Hōryū-ji

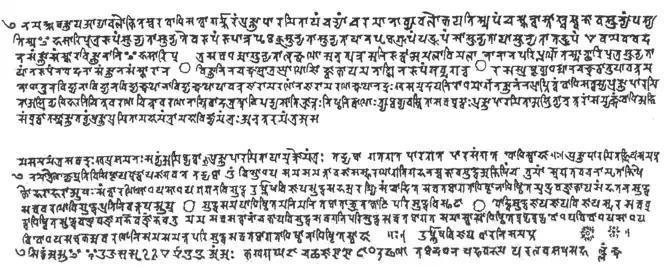
A replica of The Heart Sutra and Uṣṇīṣa Vijaya Dhāraṇī Sūtra manuscript in Siddham script on palm-leaf in 609 CE. First page and the first line of second page is The Heart Sutra second page is Uṣṇīṣa Vijaya Dhāraṇī Sūtra Hōryū-ji, Japan. The last line is a complete Sanskrit syllabary in Siddhaṃ script

The Tamamushi Shrine is a small wooden Buddhist shrine that is currently stored in the Great Treasure Repository of Hōryū-ji. The shrine is named for the many wings of the tamamushi beetle that once adorned it but have since deteriorated. The shrine was likely created before the year 693, possibly predating Hōryū-ji's construction. It is notable for its smallness (it measures only 226 centimeters in height) and for being the oldest surviving shrine of its kind in East Asia. The paintings that cover building and dais are of Jataka tales, bodhisattvas, the Four Heavenly Kings, and other buddhist iconography.